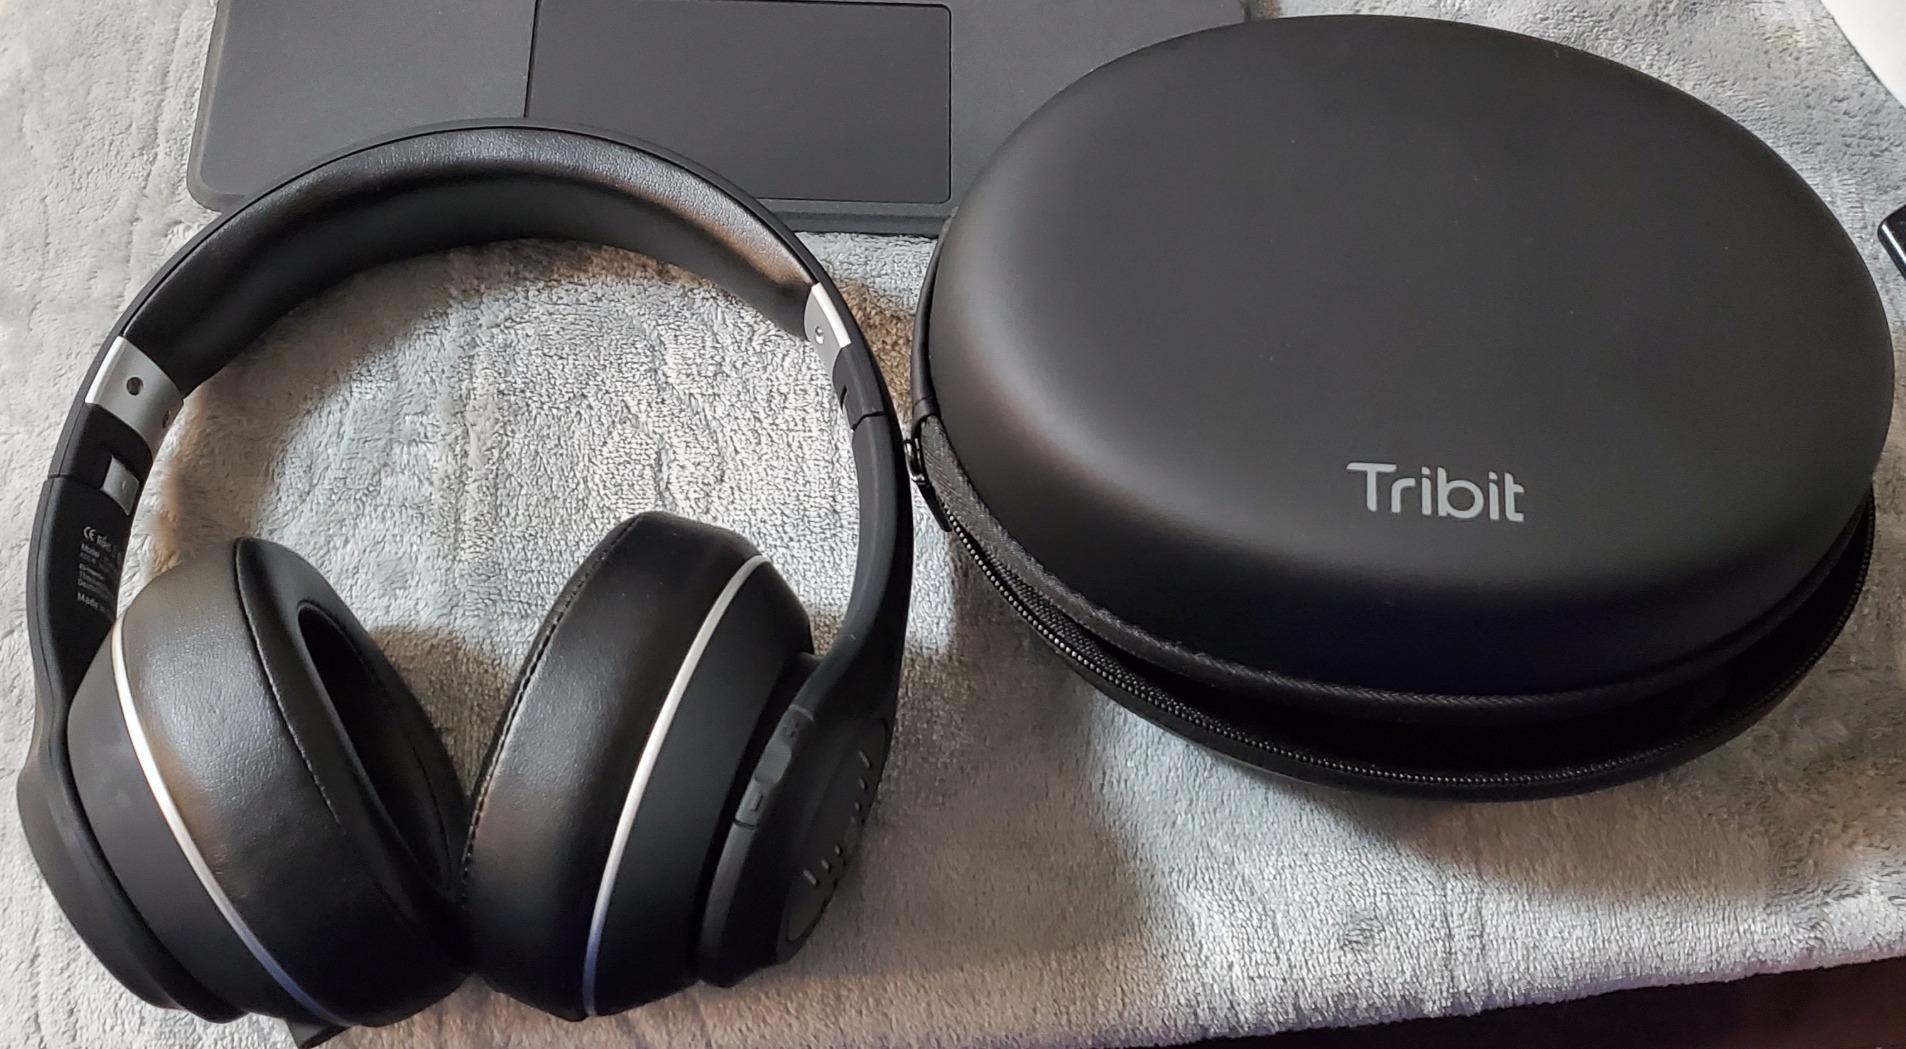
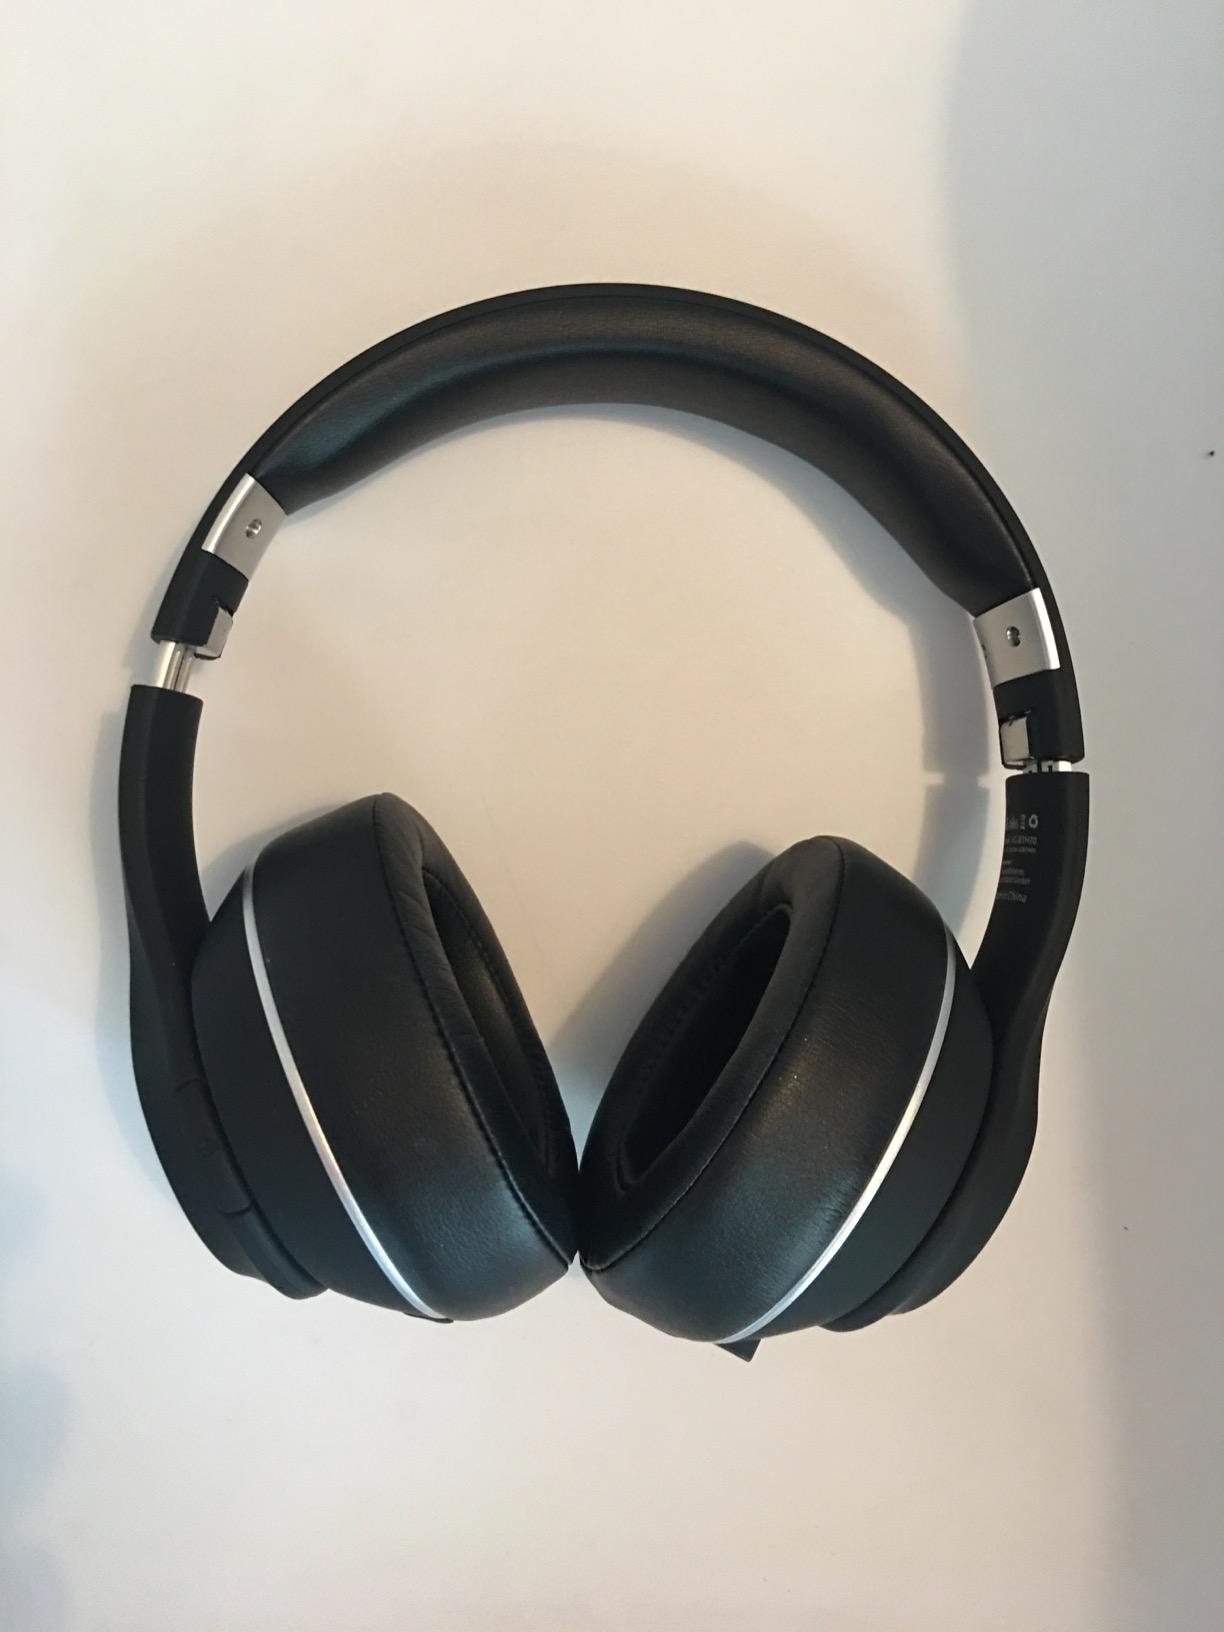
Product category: headphones
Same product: yes